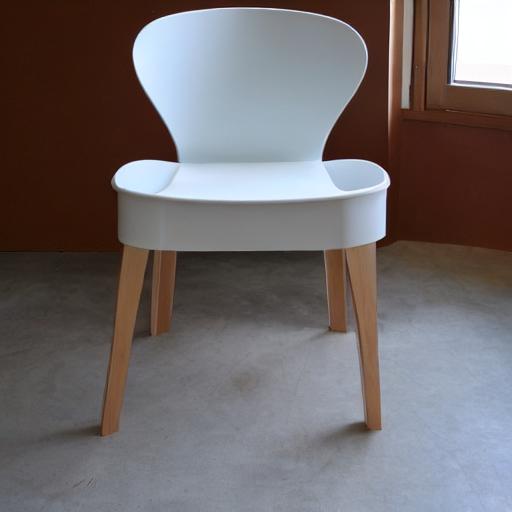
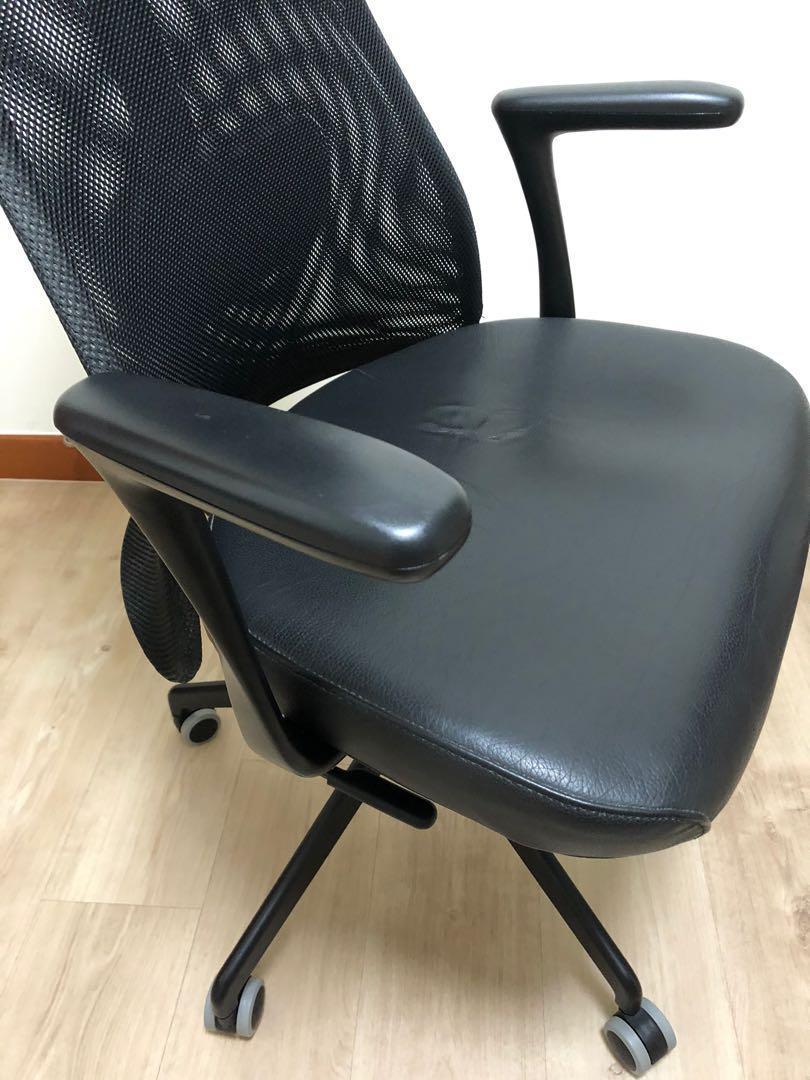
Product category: items_chair
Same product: no